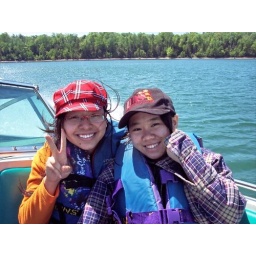
Boating around the Lake Superior. Lake Superior is has the biggest surface area of fresh water lake in the world.